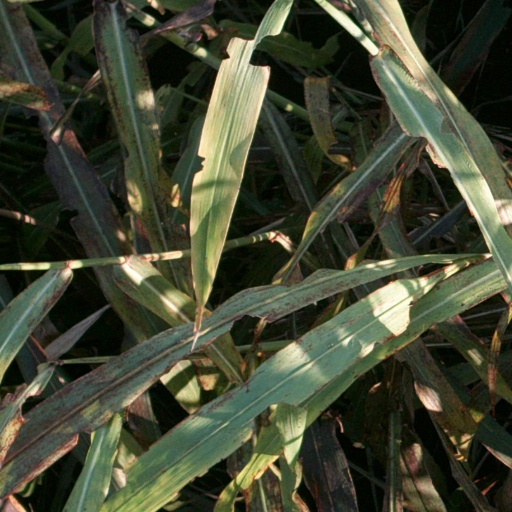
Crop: sorghum